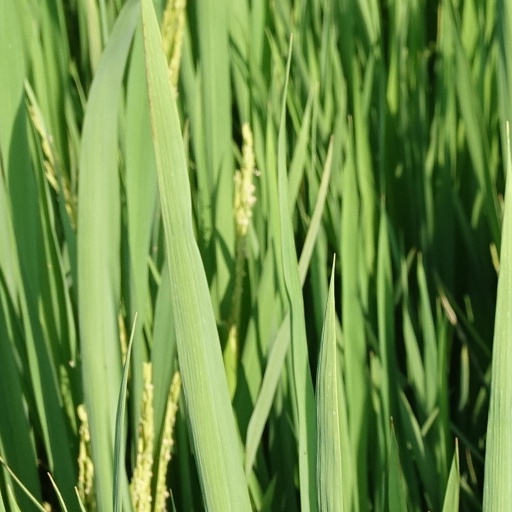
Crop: rice